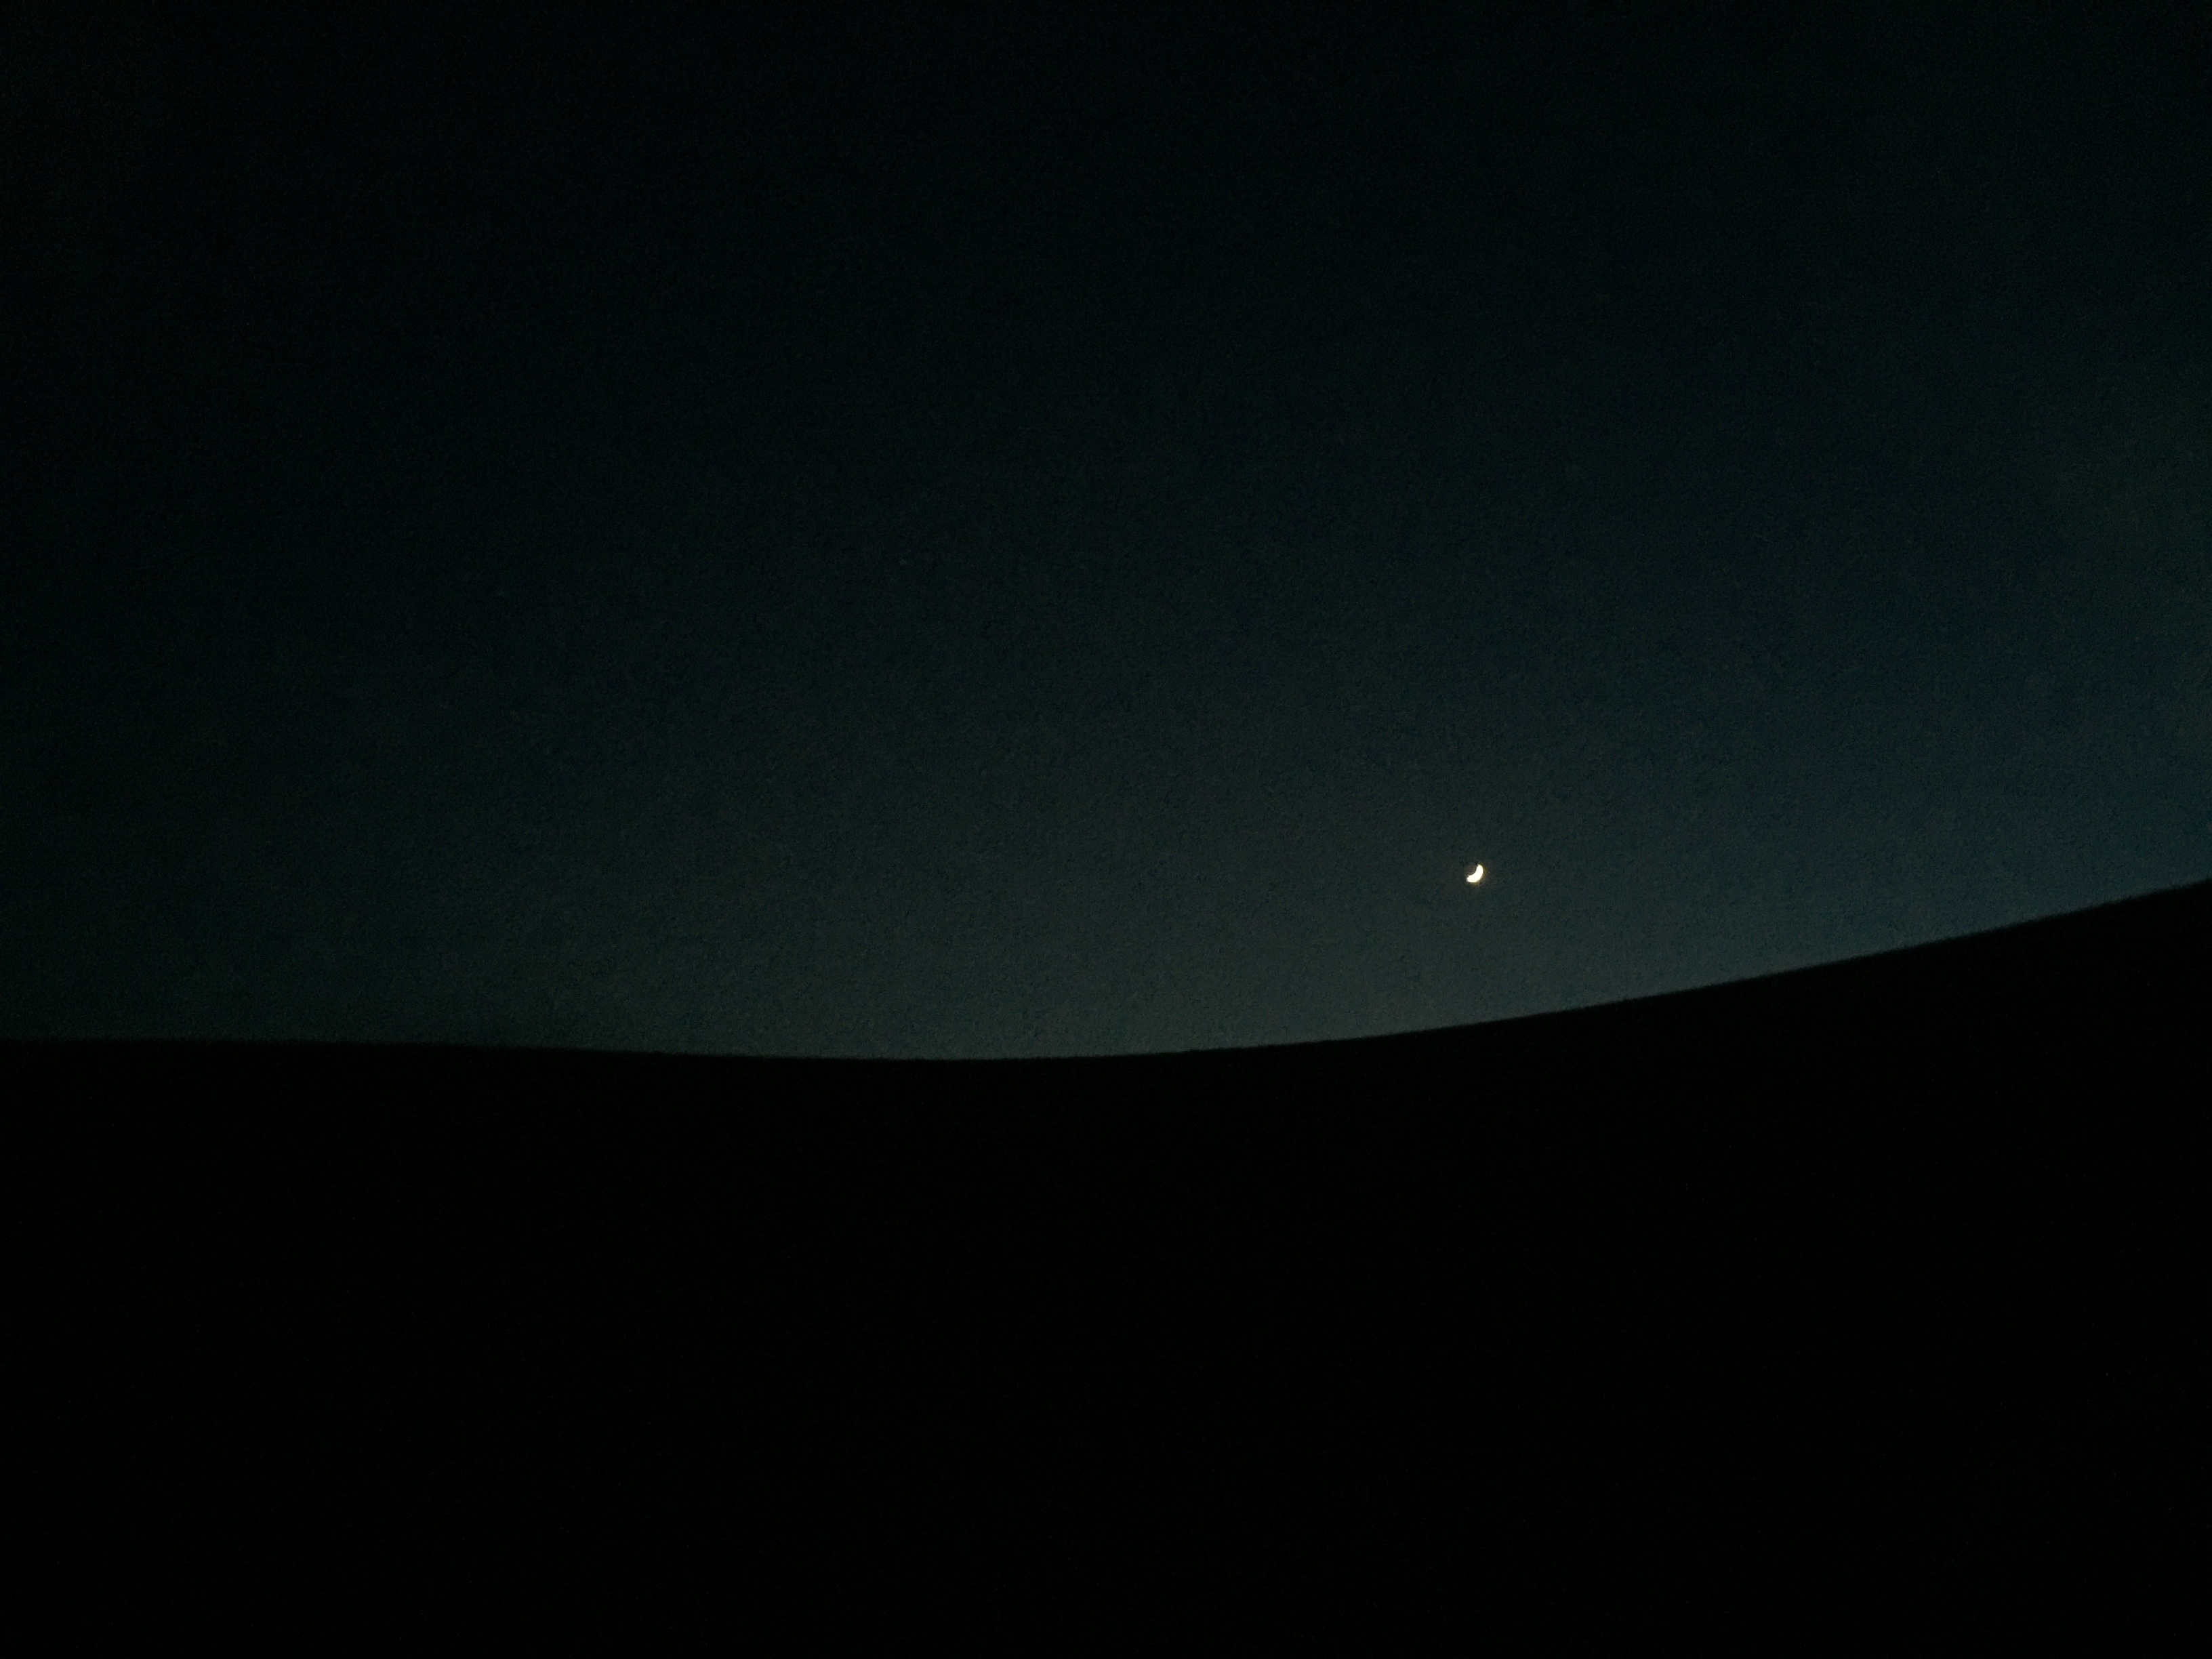
sky, night, atmosphere, darkness, moon, moonlight, astronomy, crescent, astronomical object